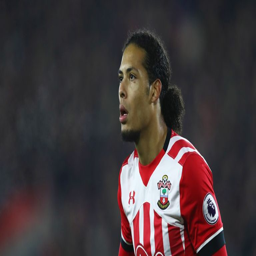
soccer player has been training away from the first - team squad